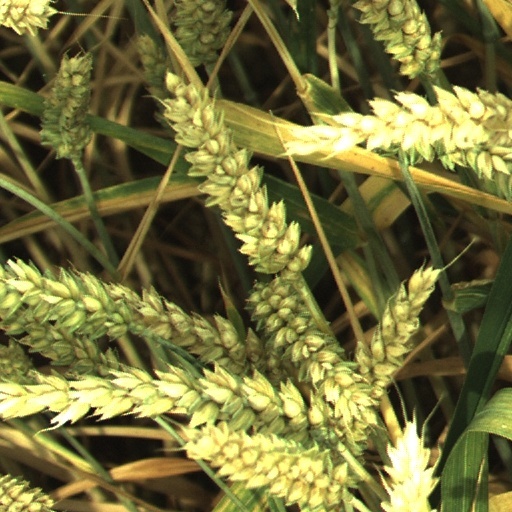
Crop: wheat